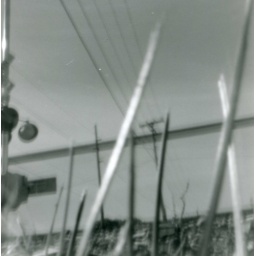
Camera: Diana F+ Film: Not sure, something black and white in 120.